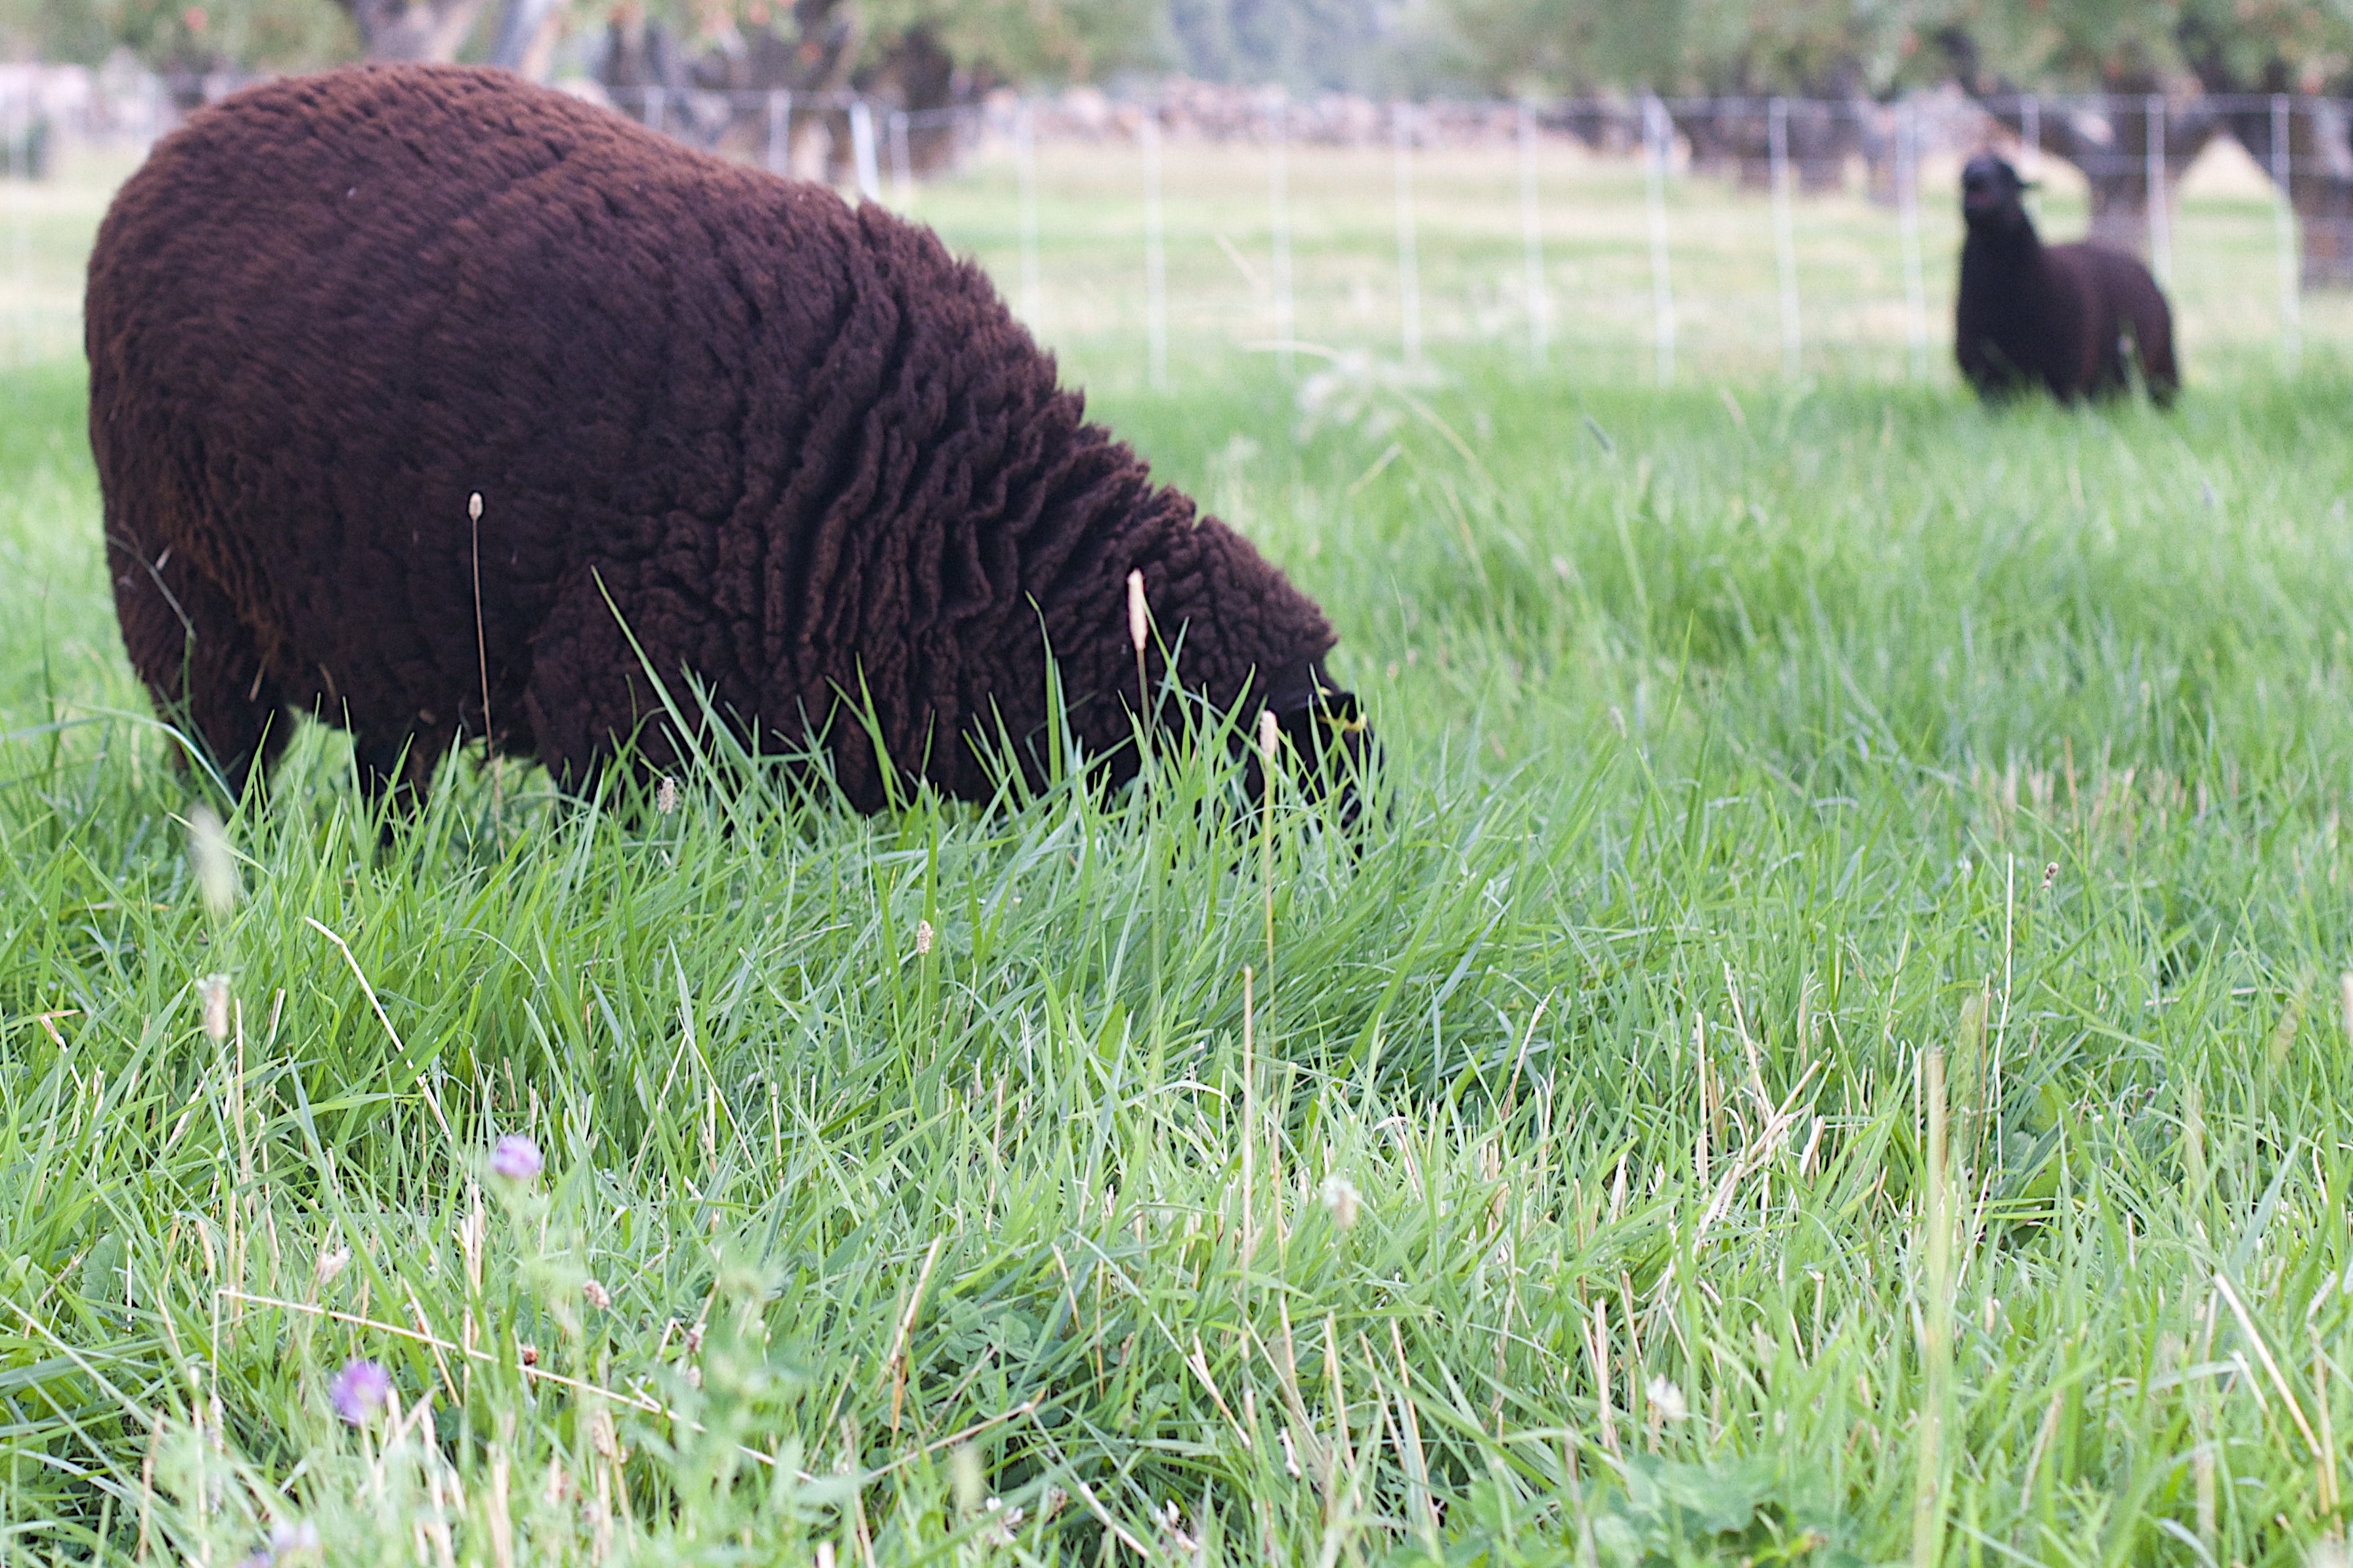
grass, lawn, meadow, prairie, wildlife, herd, pasture, grazing, sheep, mammal, fauna, grassland, sheeps, desertweyr, cattle like mammal